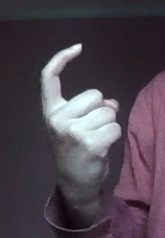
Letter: ra